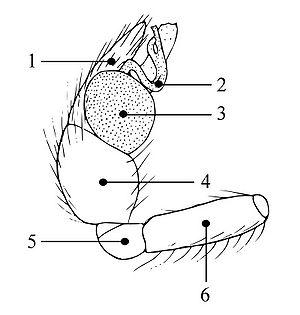
Anisaedus est un genre d'araignées aranéomorphes de la famille des Palpimanidae.